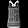
Label: T - shirt / top